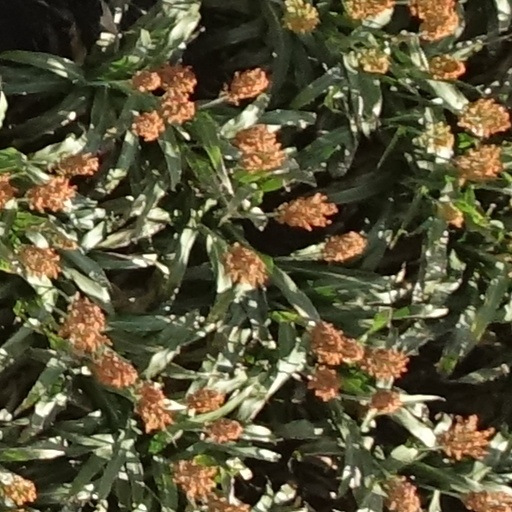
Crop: sorghum